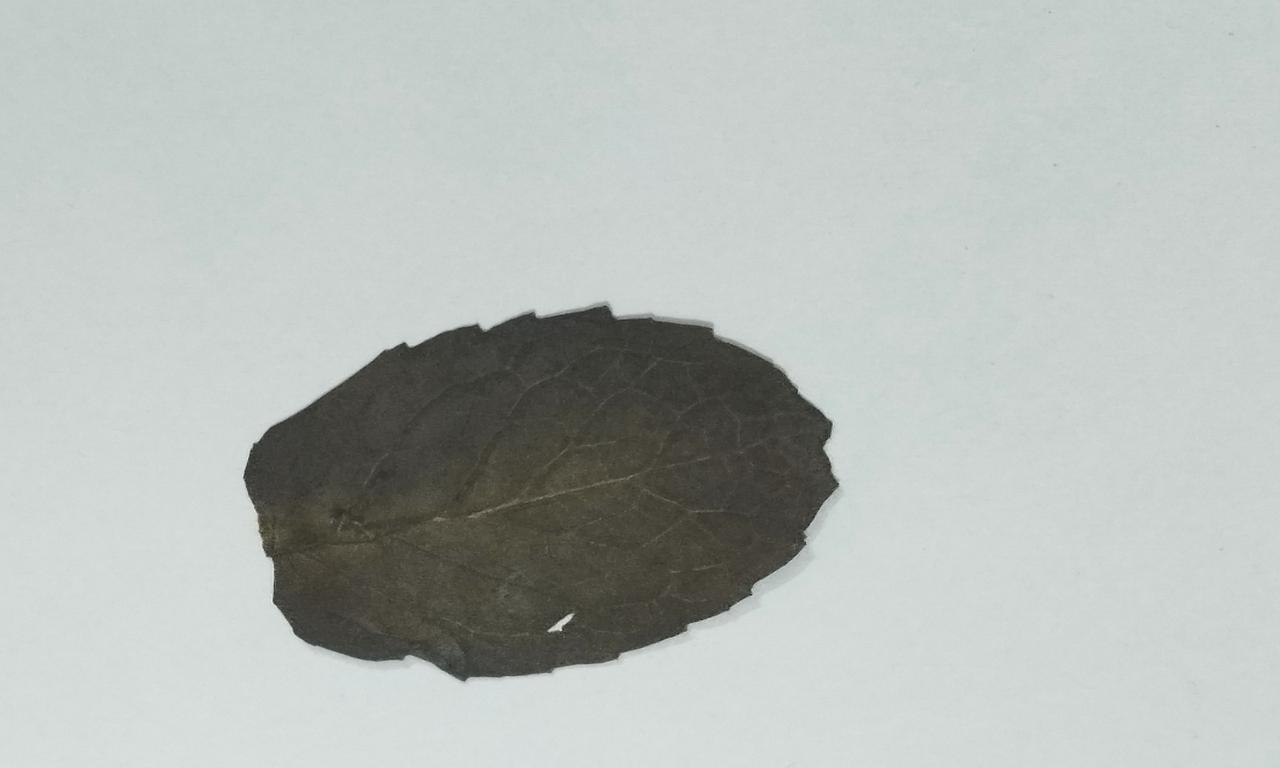
Label: Dried